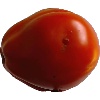
Label: Tomato 1